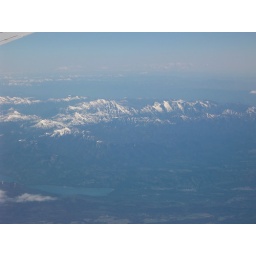
Looking out the window of the plane as we fly from Miami to Seattle. Photo taken by Dan.